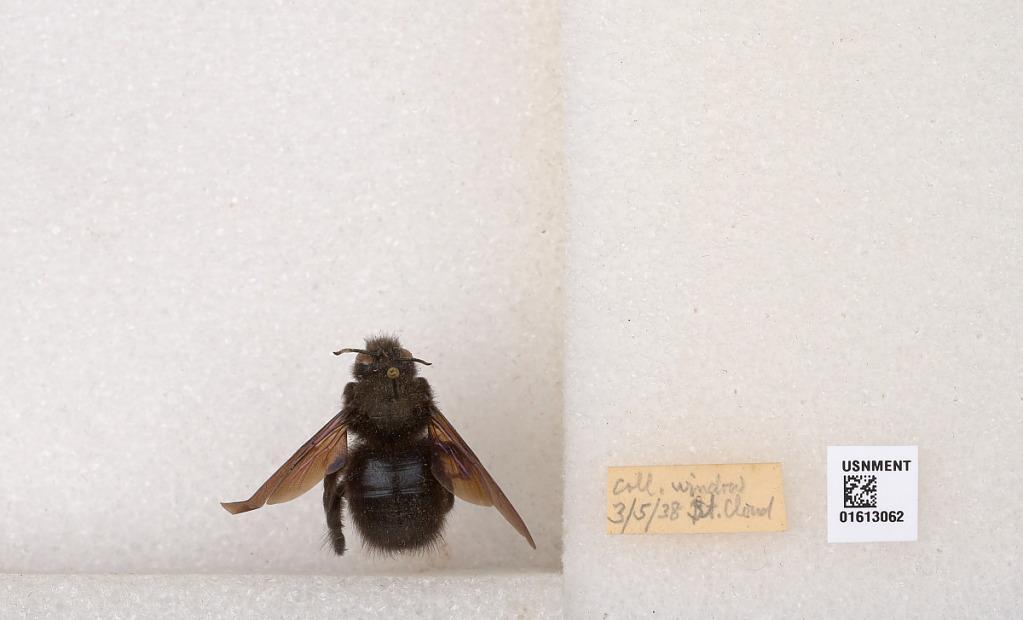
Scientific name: Xylocopa (Xylocopa) violacea (Linnaeus)
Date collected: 1938-3-5
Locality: St. Cloud